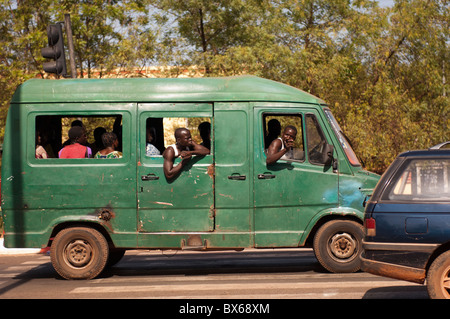
Waaw mu mel ni lii waruwaay la woto, woto bi mu nga nekk ci yoon wi di dem. Waaw am na it ay nit yu nekk ci biir oto. Mu mel ni daal dañuy voyagé oto bi di leen yóbbu ñuy dem.